Lady Evelyn Stewart Murray

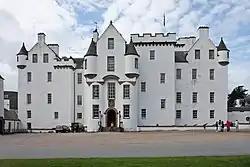
Blair castle - the childhood home of Lady Evelyn Stewart Murray

Lady Evelyn Stewart Murray (17 March 1868 – 30 July 1940) was a Scottish folklorist who collected Gaelic folk tales and songs. She was also a skilled needleworker and collector of embroidery and lace.